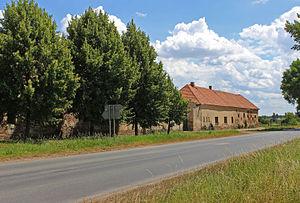
Chotusice est une commune du district de Kutná Hora, dans la région de Bohême-Centrale, en République tchèque. Sa population s'élevait à 747 habitants en 2020.